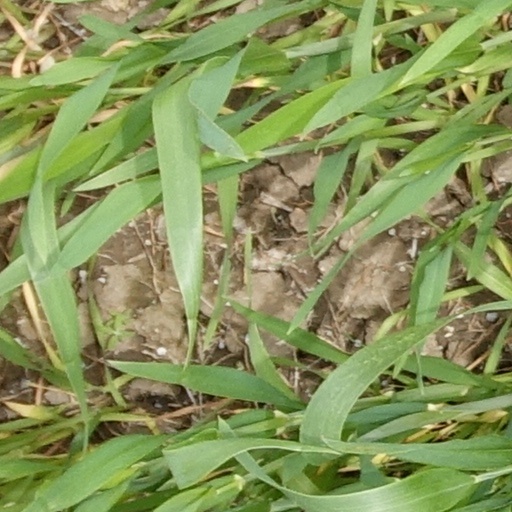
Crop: wheat